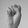
ASL letter: S